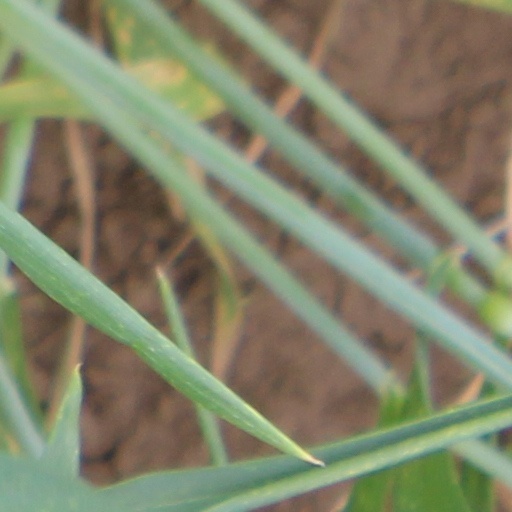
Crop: wheat